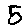
Label: 5